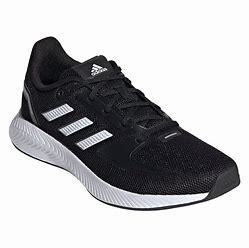
Brand: Adidas
Model: Runfalcon